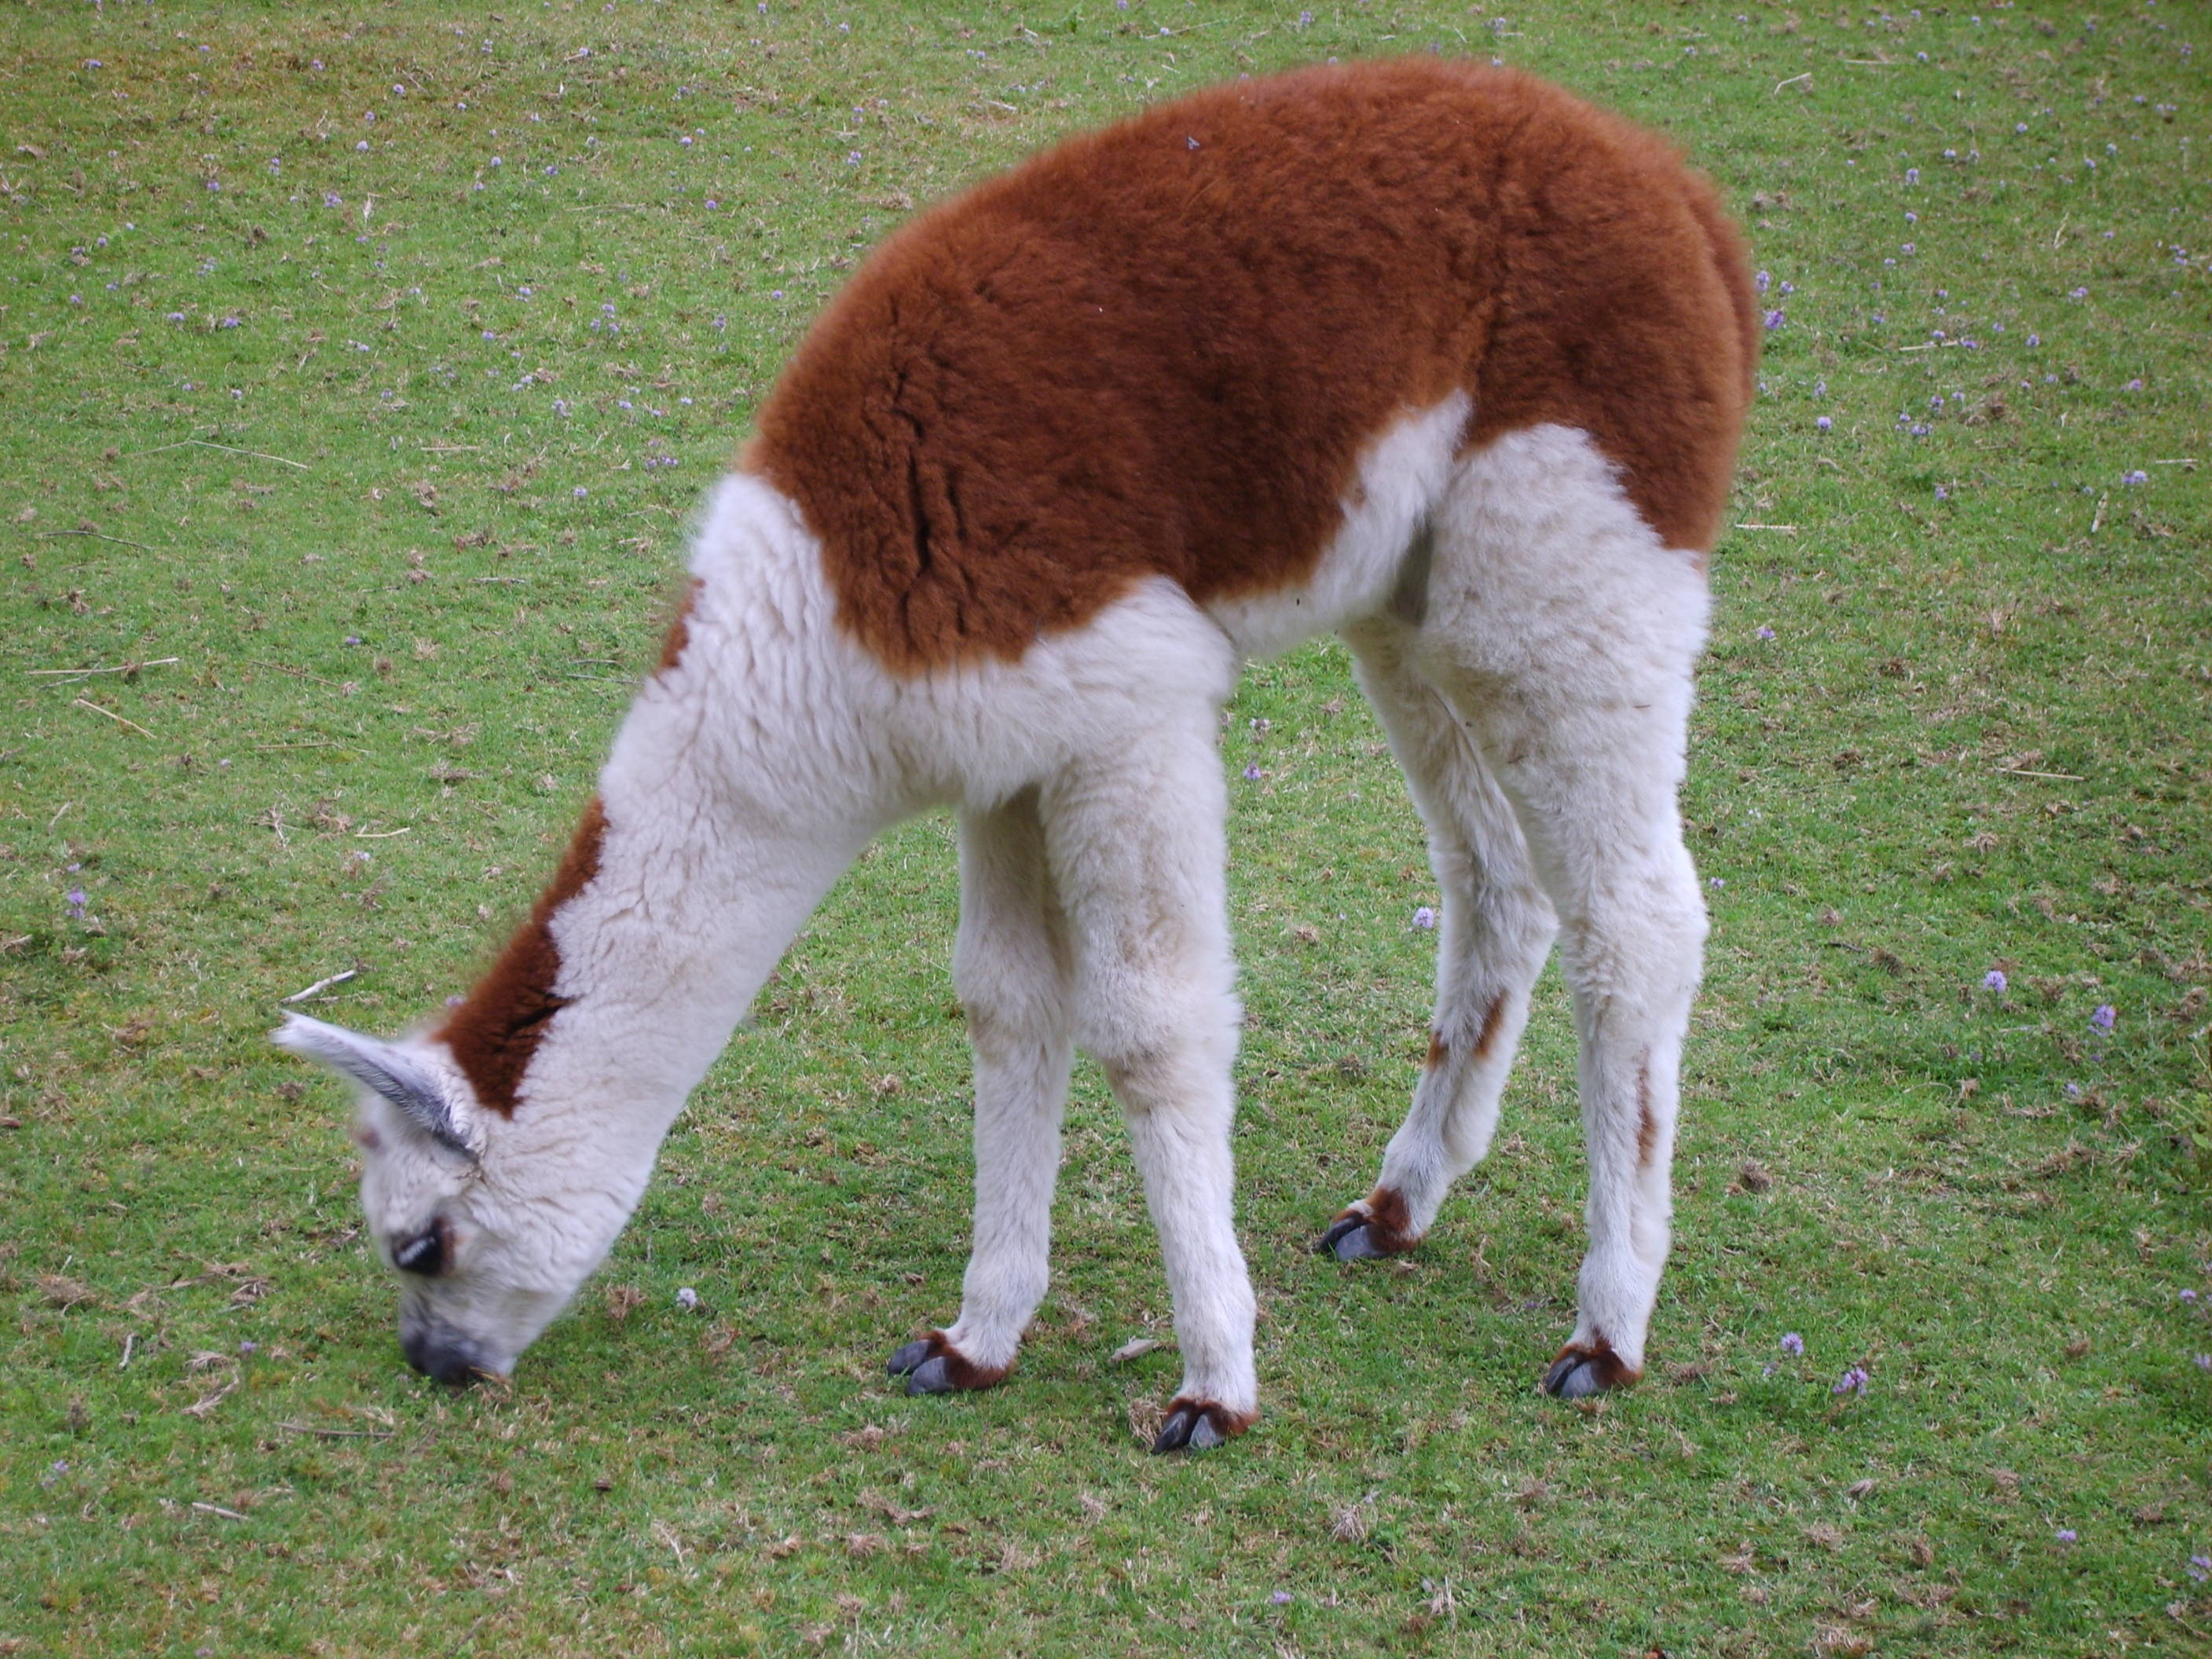
animal, pasture, grazing, horse, mammal, mane, fauna, llama, alpaca, lama, vertebrate, mare, foal, colt, camel like mammal, horse like mammal